Tambaqui

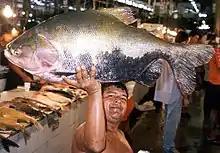
A tambaqui for sale in the Manaus Fish Market, Brazil. This fish was approximately long.

The meat of the tambaqui is popular and fetches top prices in fish markets in its native range. It is marketed fresh and frozen.